Elly (rapper)

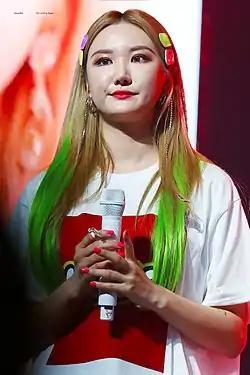
Elly in May 2019

Ahn Hyo-jin (born December 10, 1991), professionally known as Elly (stylized in all caps) and formerly known as LE, is a South Korean rapper, producer and songwriter. She has been a member of K-pop girl group EXID since 2012. She was also previously a member of the underground hip hop group, Jiggy Fellaz.